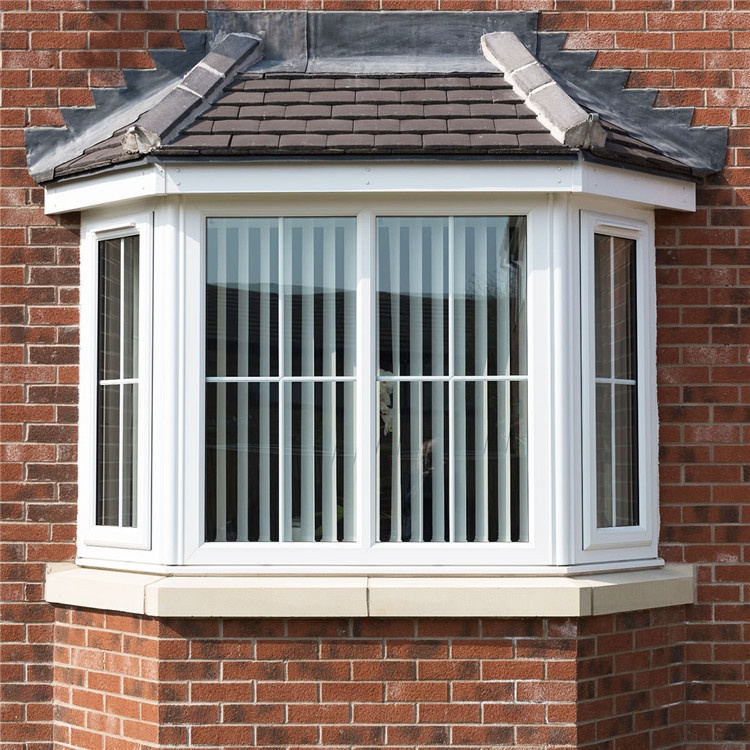
China WDMA Aluminium Frame Windows Aluminum Bay Window Lowes
Place of Origin:Guangdong, China Frame Material:Aluminum alloy Open Style:Swing Feature:Folding Screen, Magnetic Screen Opening Pattern:VERTICAL, Horizontal Screen Netting Material:stainless steel Product name:Topwindow Aluminium Frame Aluminum Bay Window Lowes Material:Aluminum Alloy+Glass Color:Customized Colors Glass:Tempered Glass Low-E Hardware:Chinese Top Brand/Germany Brand Surface treatment:Powder coating,anodizing,electrophoresis,wooden grain etc Size:Customized Size Profile:Thermal Break or Non-Thermal Break Function:Noise insulation,wind-resistance and waterproof
Brand: China Windows and Doors Manufacturers Association
Category: Hardware > Building Materials > Windows > Bay Windows